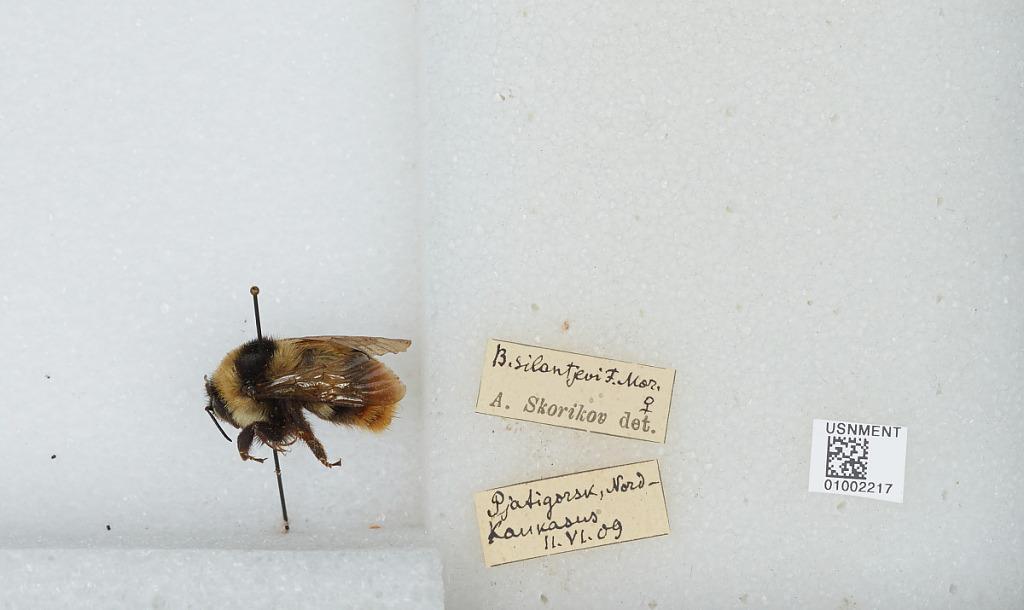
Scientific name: Bombus (Cullumanobombus) cullumanus (Kirby)
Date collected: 1909-6-11
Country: Russia
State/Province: Stavropol Krai
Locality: Pyatigorsk, Nord Kaukasus
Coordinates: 44.05, 43.07
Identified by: Skorikok, A.